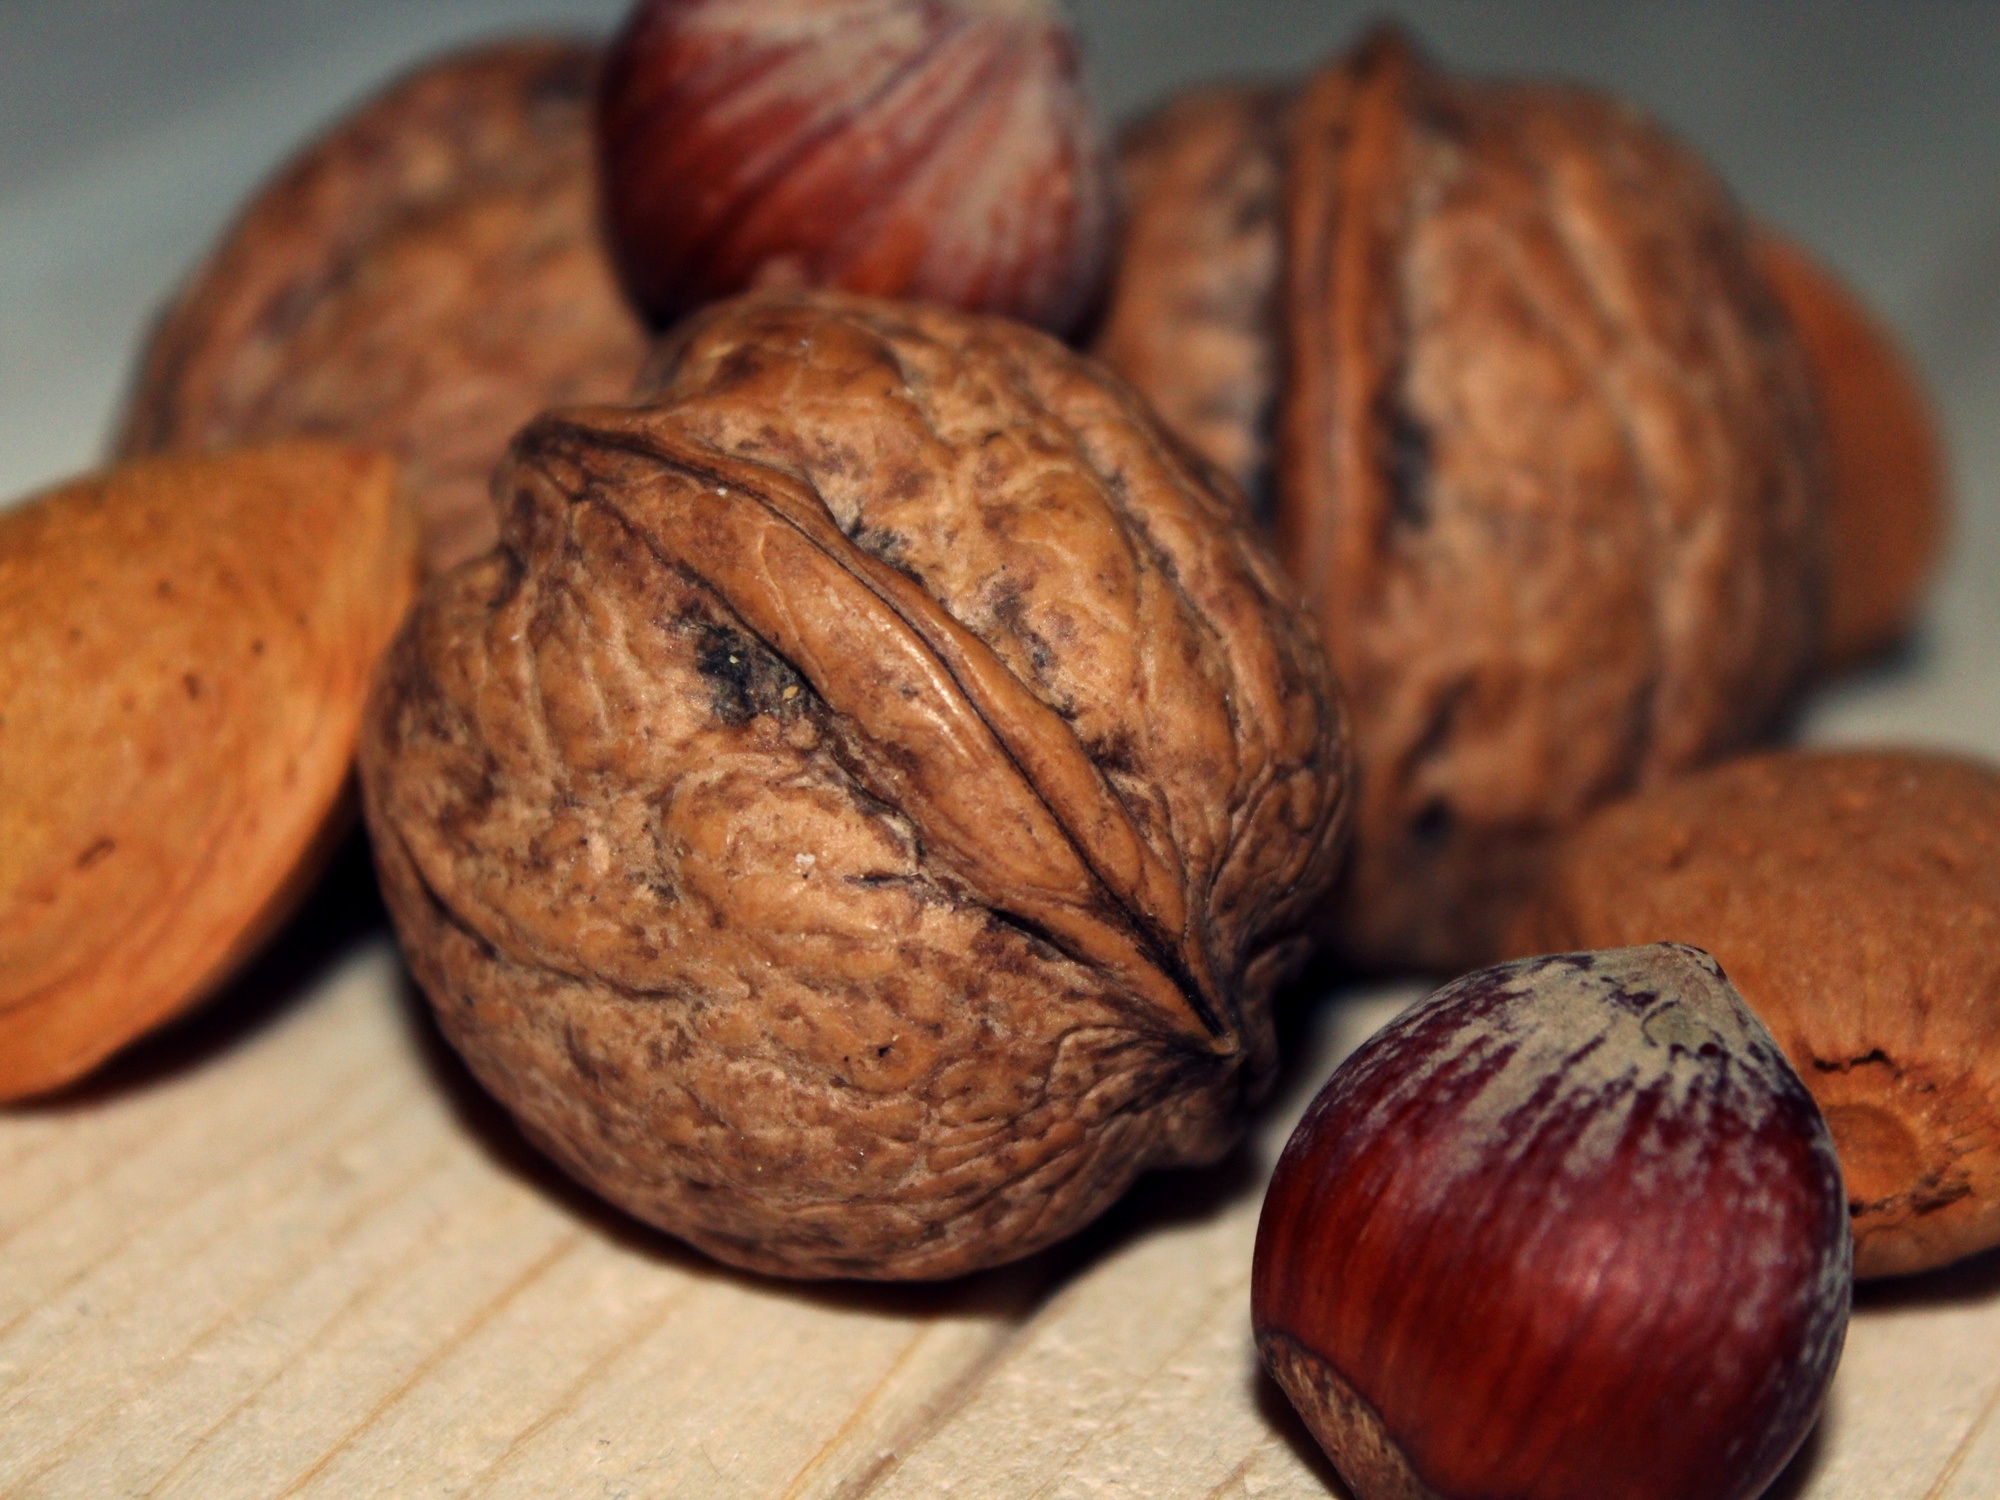
food, produce, brown, nut, christmas, eat, delicious, walnut, coconut, nuts, tasty, mix, hazelnut, almonds, nibble, nuts seeds, tree nuts